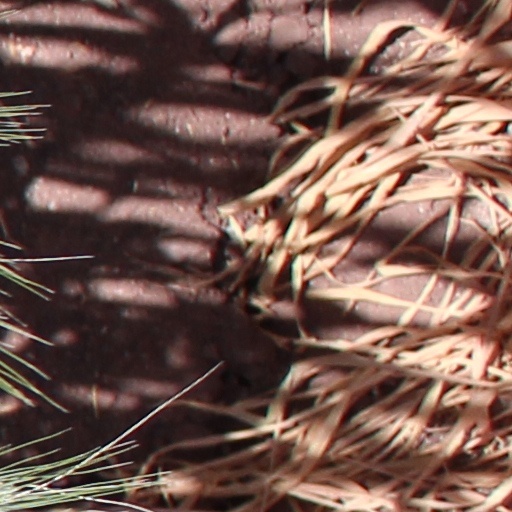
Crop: wheat